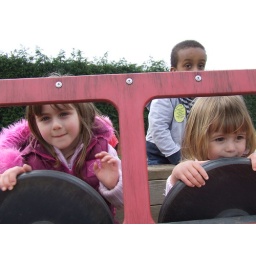
Actually, boy in the back, you didn't come with us - maybe you'd better not go home with us either!